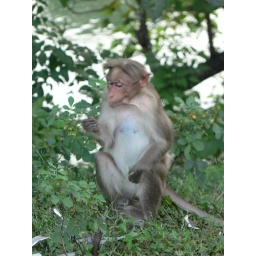
A monkey on tree by the road to Thenmala Dam.